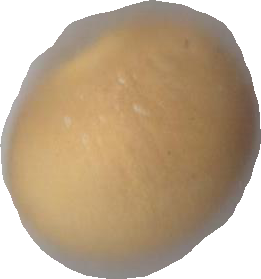
Variety: Grobogan